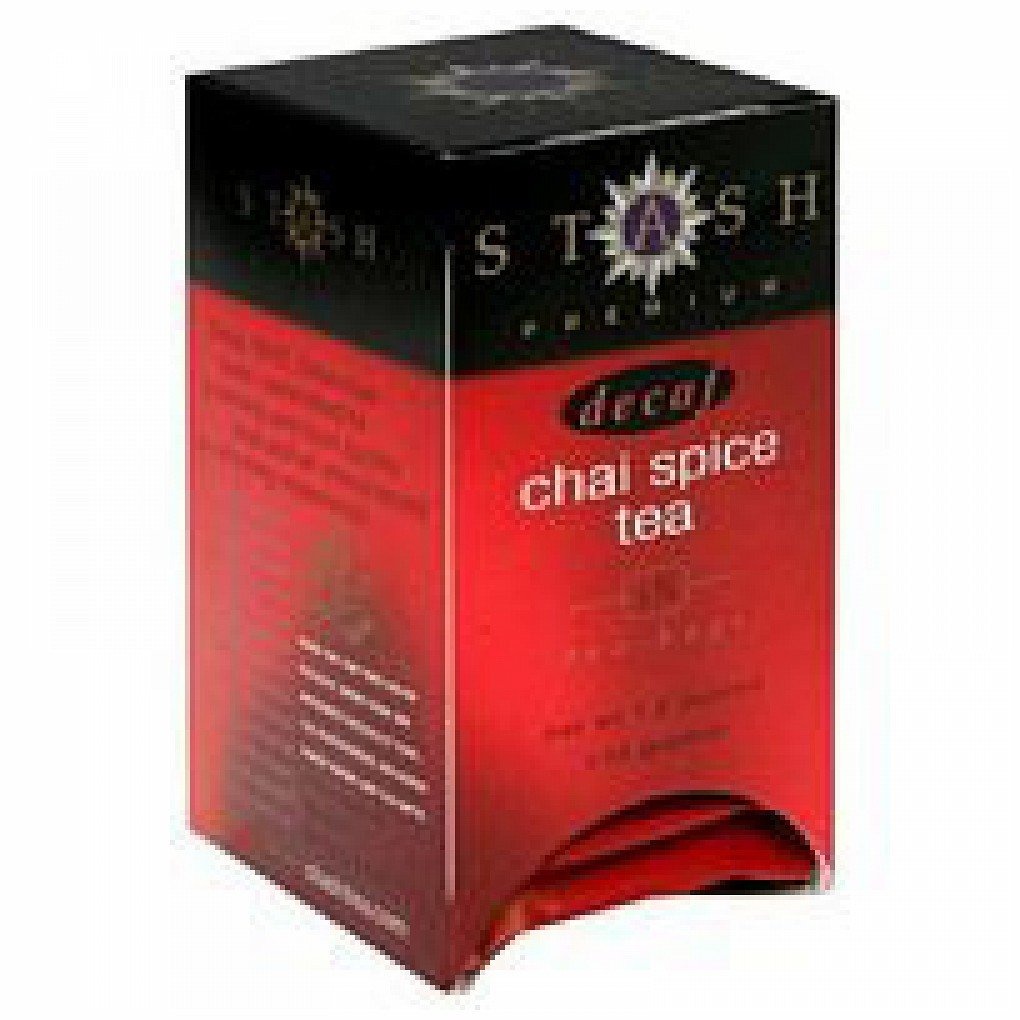
Item Name: Stash Tea Chai Spice Blend Decaf Tea ( 6x18 CT)
Value: 108.0
Unit: Count

Price: 41.99